John Bristow Hughes

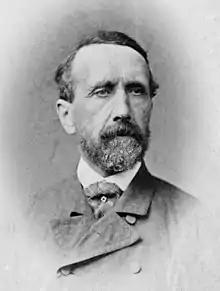

J. B. Hughes (John Bristow Hughes; July 1817 – 25 March 1881) was a grazier, developer and politician in the early days of the Colony of South Australia.